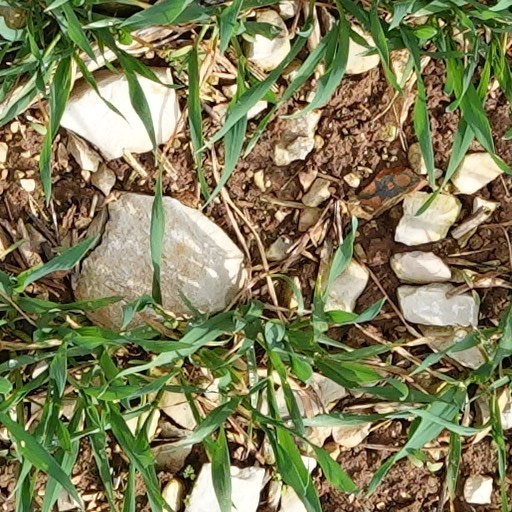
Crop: wheat